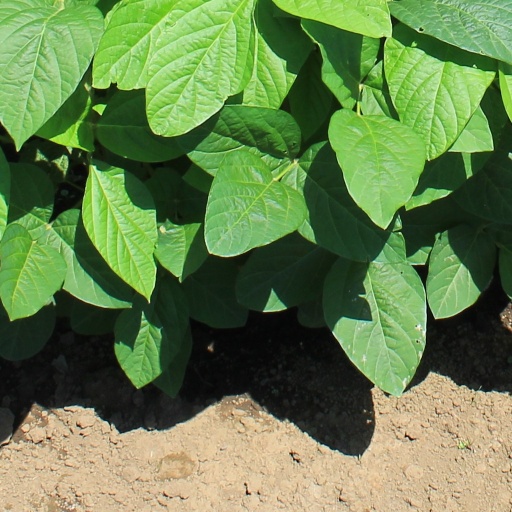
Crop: soybean